Bholenath

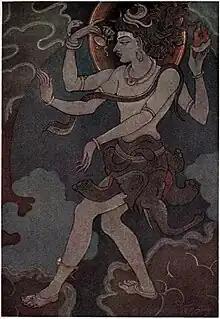
Painting of Shiva, the bearer of this epithet.

Bholanatha, also popularly rendered Bholenath due to Hindi influence, is an epithet of the Hindu god Shiva. The epithet indicates the status of Shiva as the lord of innocence.